Cornwall Minerals Railway

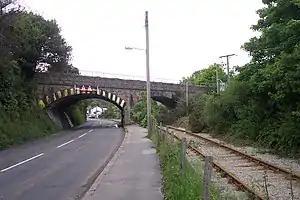
The line of the former Cornwall Minerals Railway passing under Par Viaduct and the Cornish Main Line, near the entrance to Par Harbour.

The Cornwall Minerals Railway (CMR) owned and operated a network of of standard gauge railway lines in central Cornwall, England, United Kingdom. It started by taking over an obsolescent horse-operated tramway in 1862, and it improved and extended it, connecting Newquay and Par Harbours, and Fowey. Having expended considerable capital, it was hurt by a collapse in mineral extraction due to a slump in prices. Despite its title, it operated a passenger service between Newquay and Fowey.